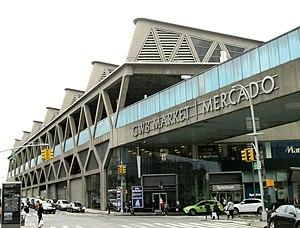
Le George Washington Bridge Bus Terminal est un terminal pour les bus de banlieue de la ville de New York situé près du pont George-Washington. Inauguré en 1963, il est géré par la Port Authority of New York and New Jersey.